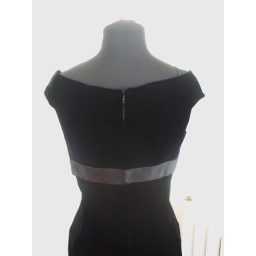
Incredible 60's black velvet wiggle dress with satin bow under bust. $40